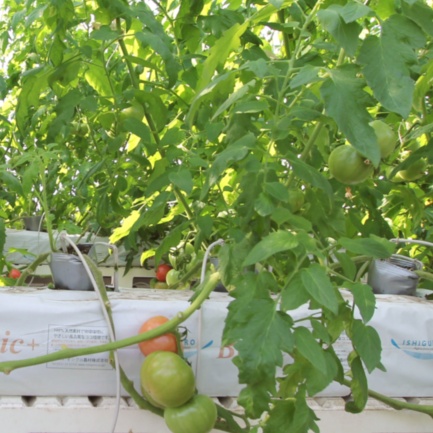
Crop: tomato